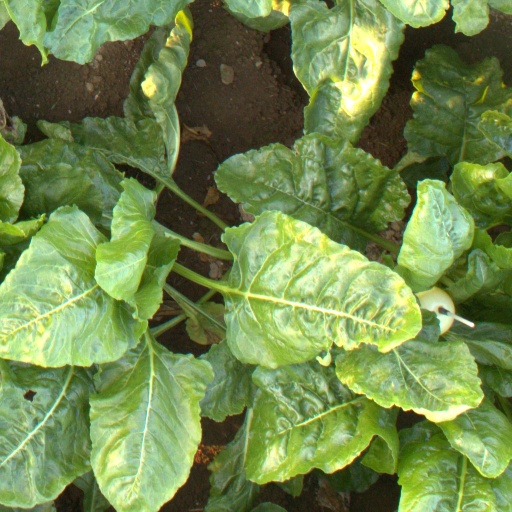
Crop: sugar beet